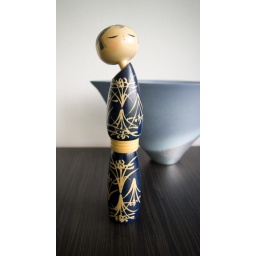
Japanese wooden kokeshi doll of a lady in a blue kimono, made by Sui